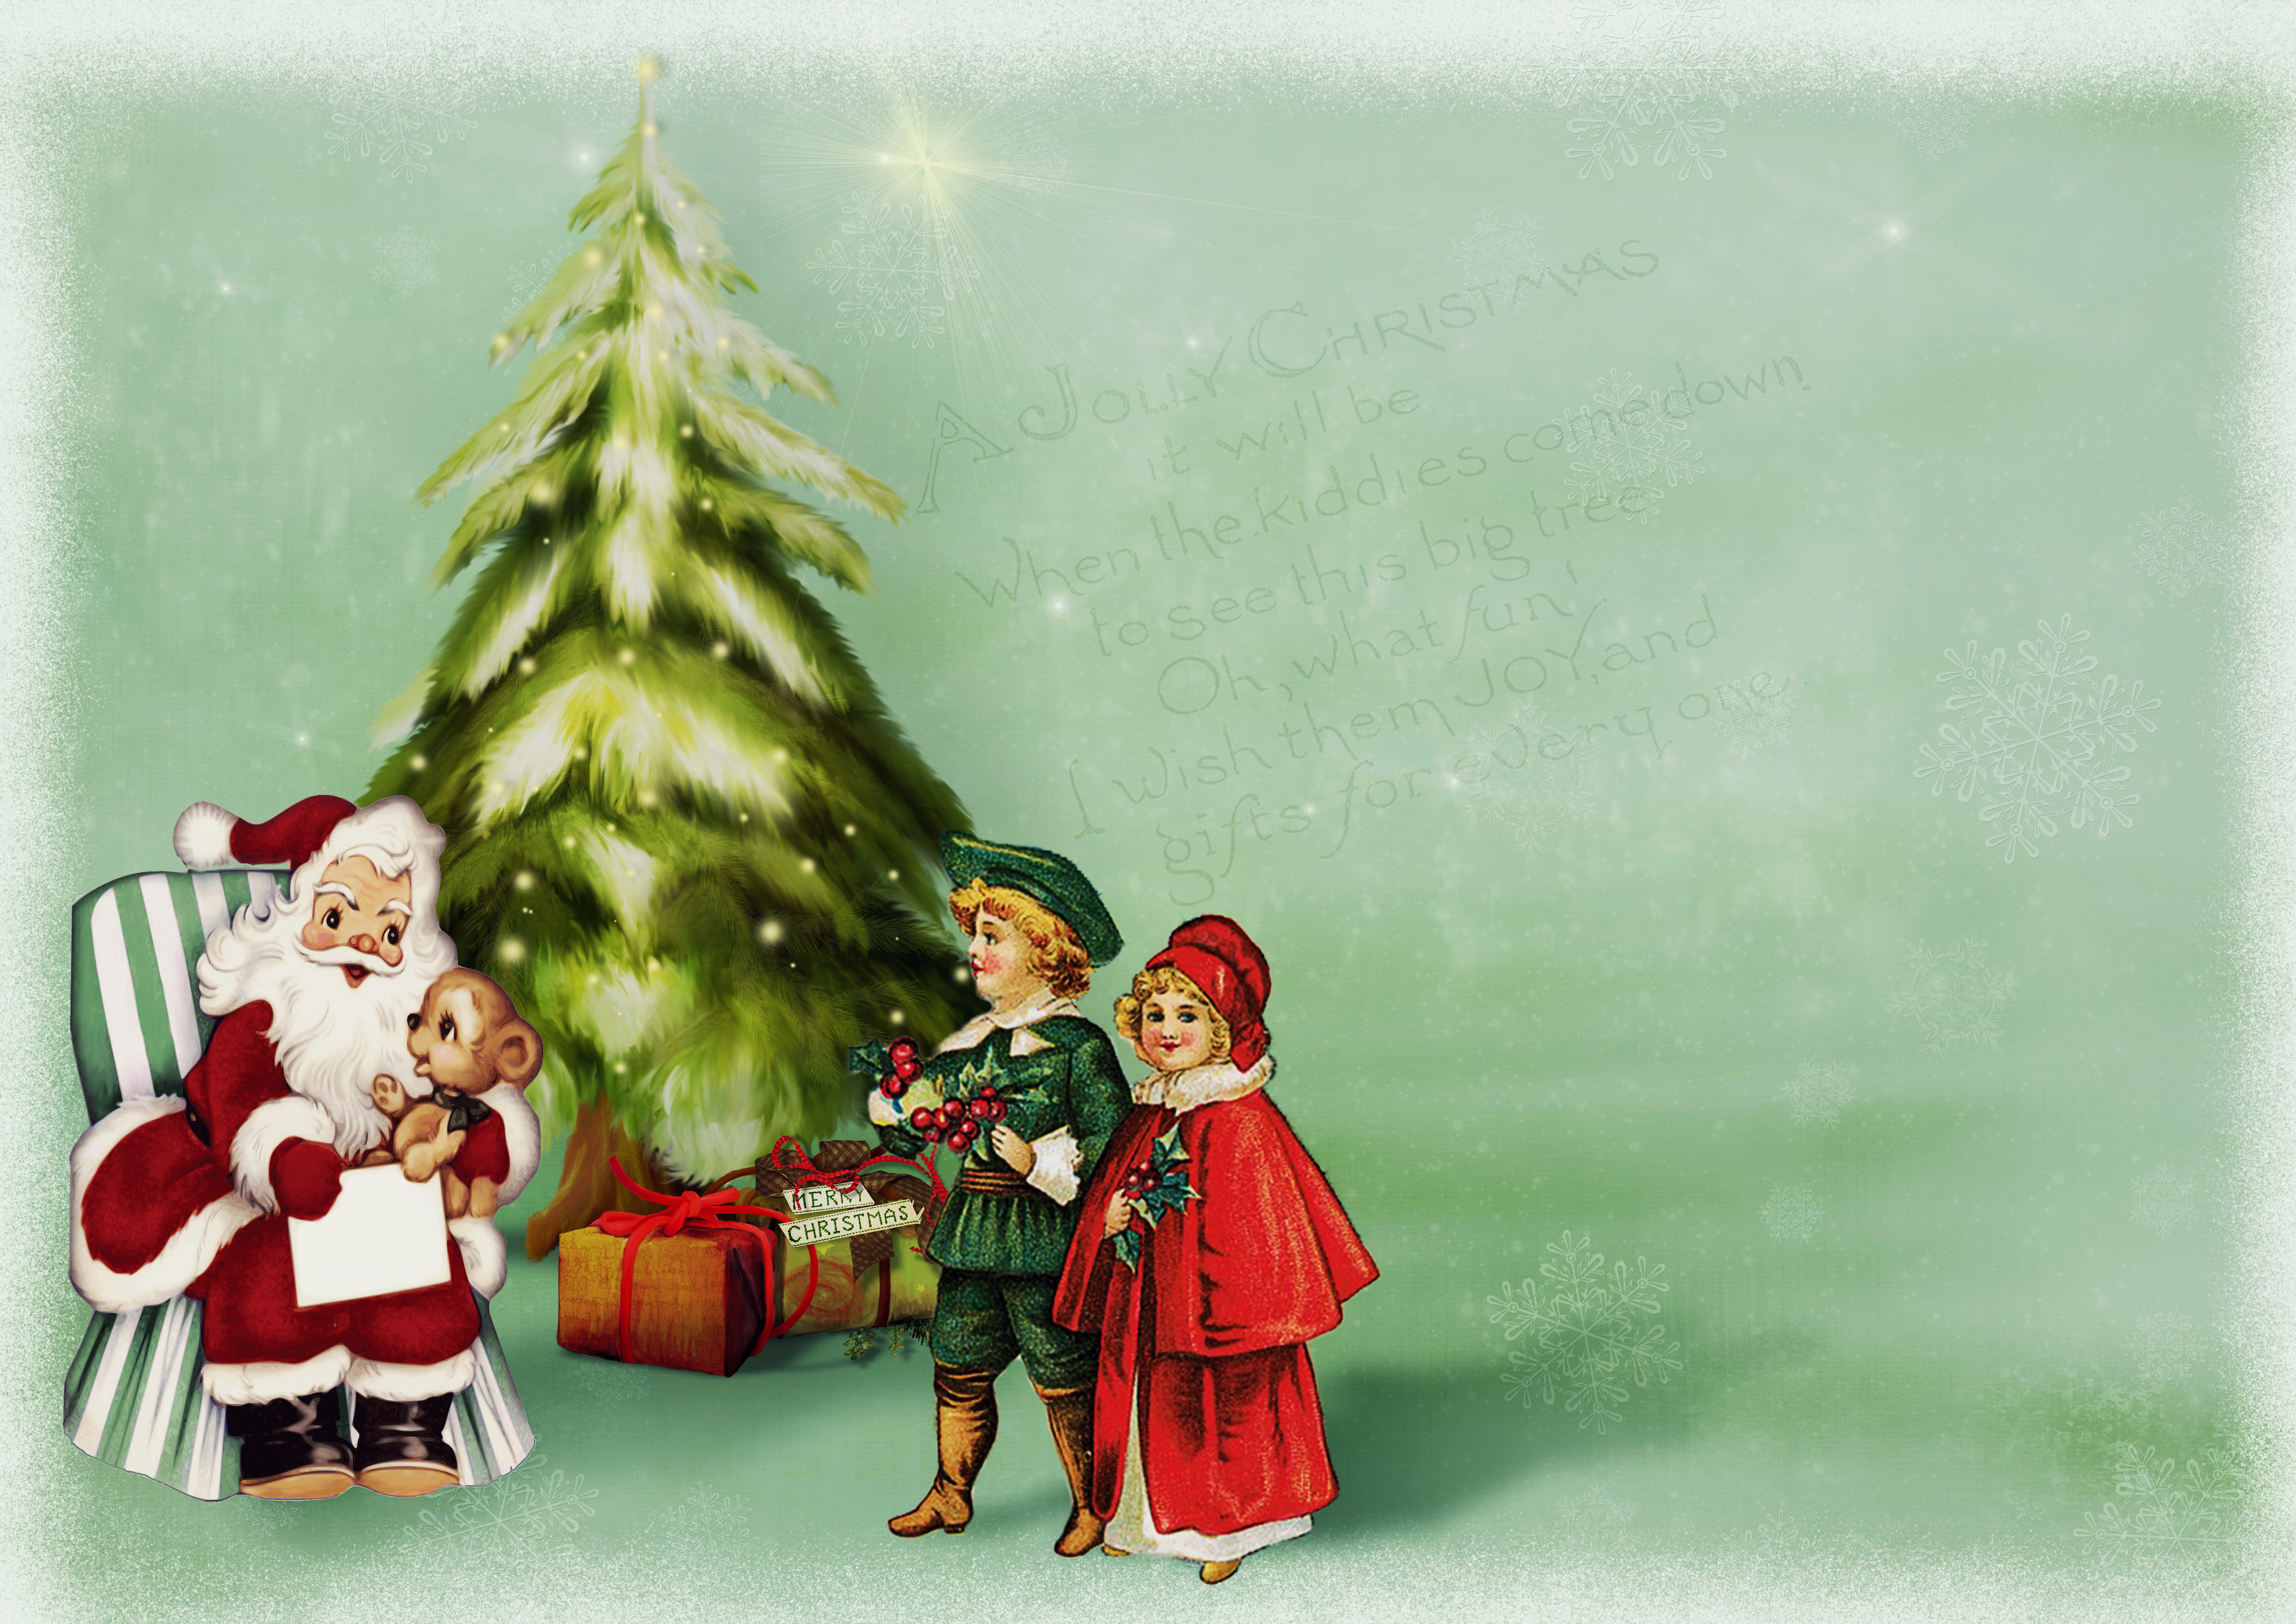
christmas motif, christmas man, santa claus, christmas tree, gifts, children, christmas, christmas card, stars, shabby, chic, scrapbook, background picture, winter, cute, old, vintage, greeting card, christmas decoration, christmas ornament, fir, holiday, tree, fictional character, spruce, event, conifer, evergreen, art, pine family, decor